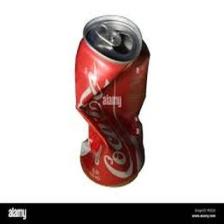
Label: cans